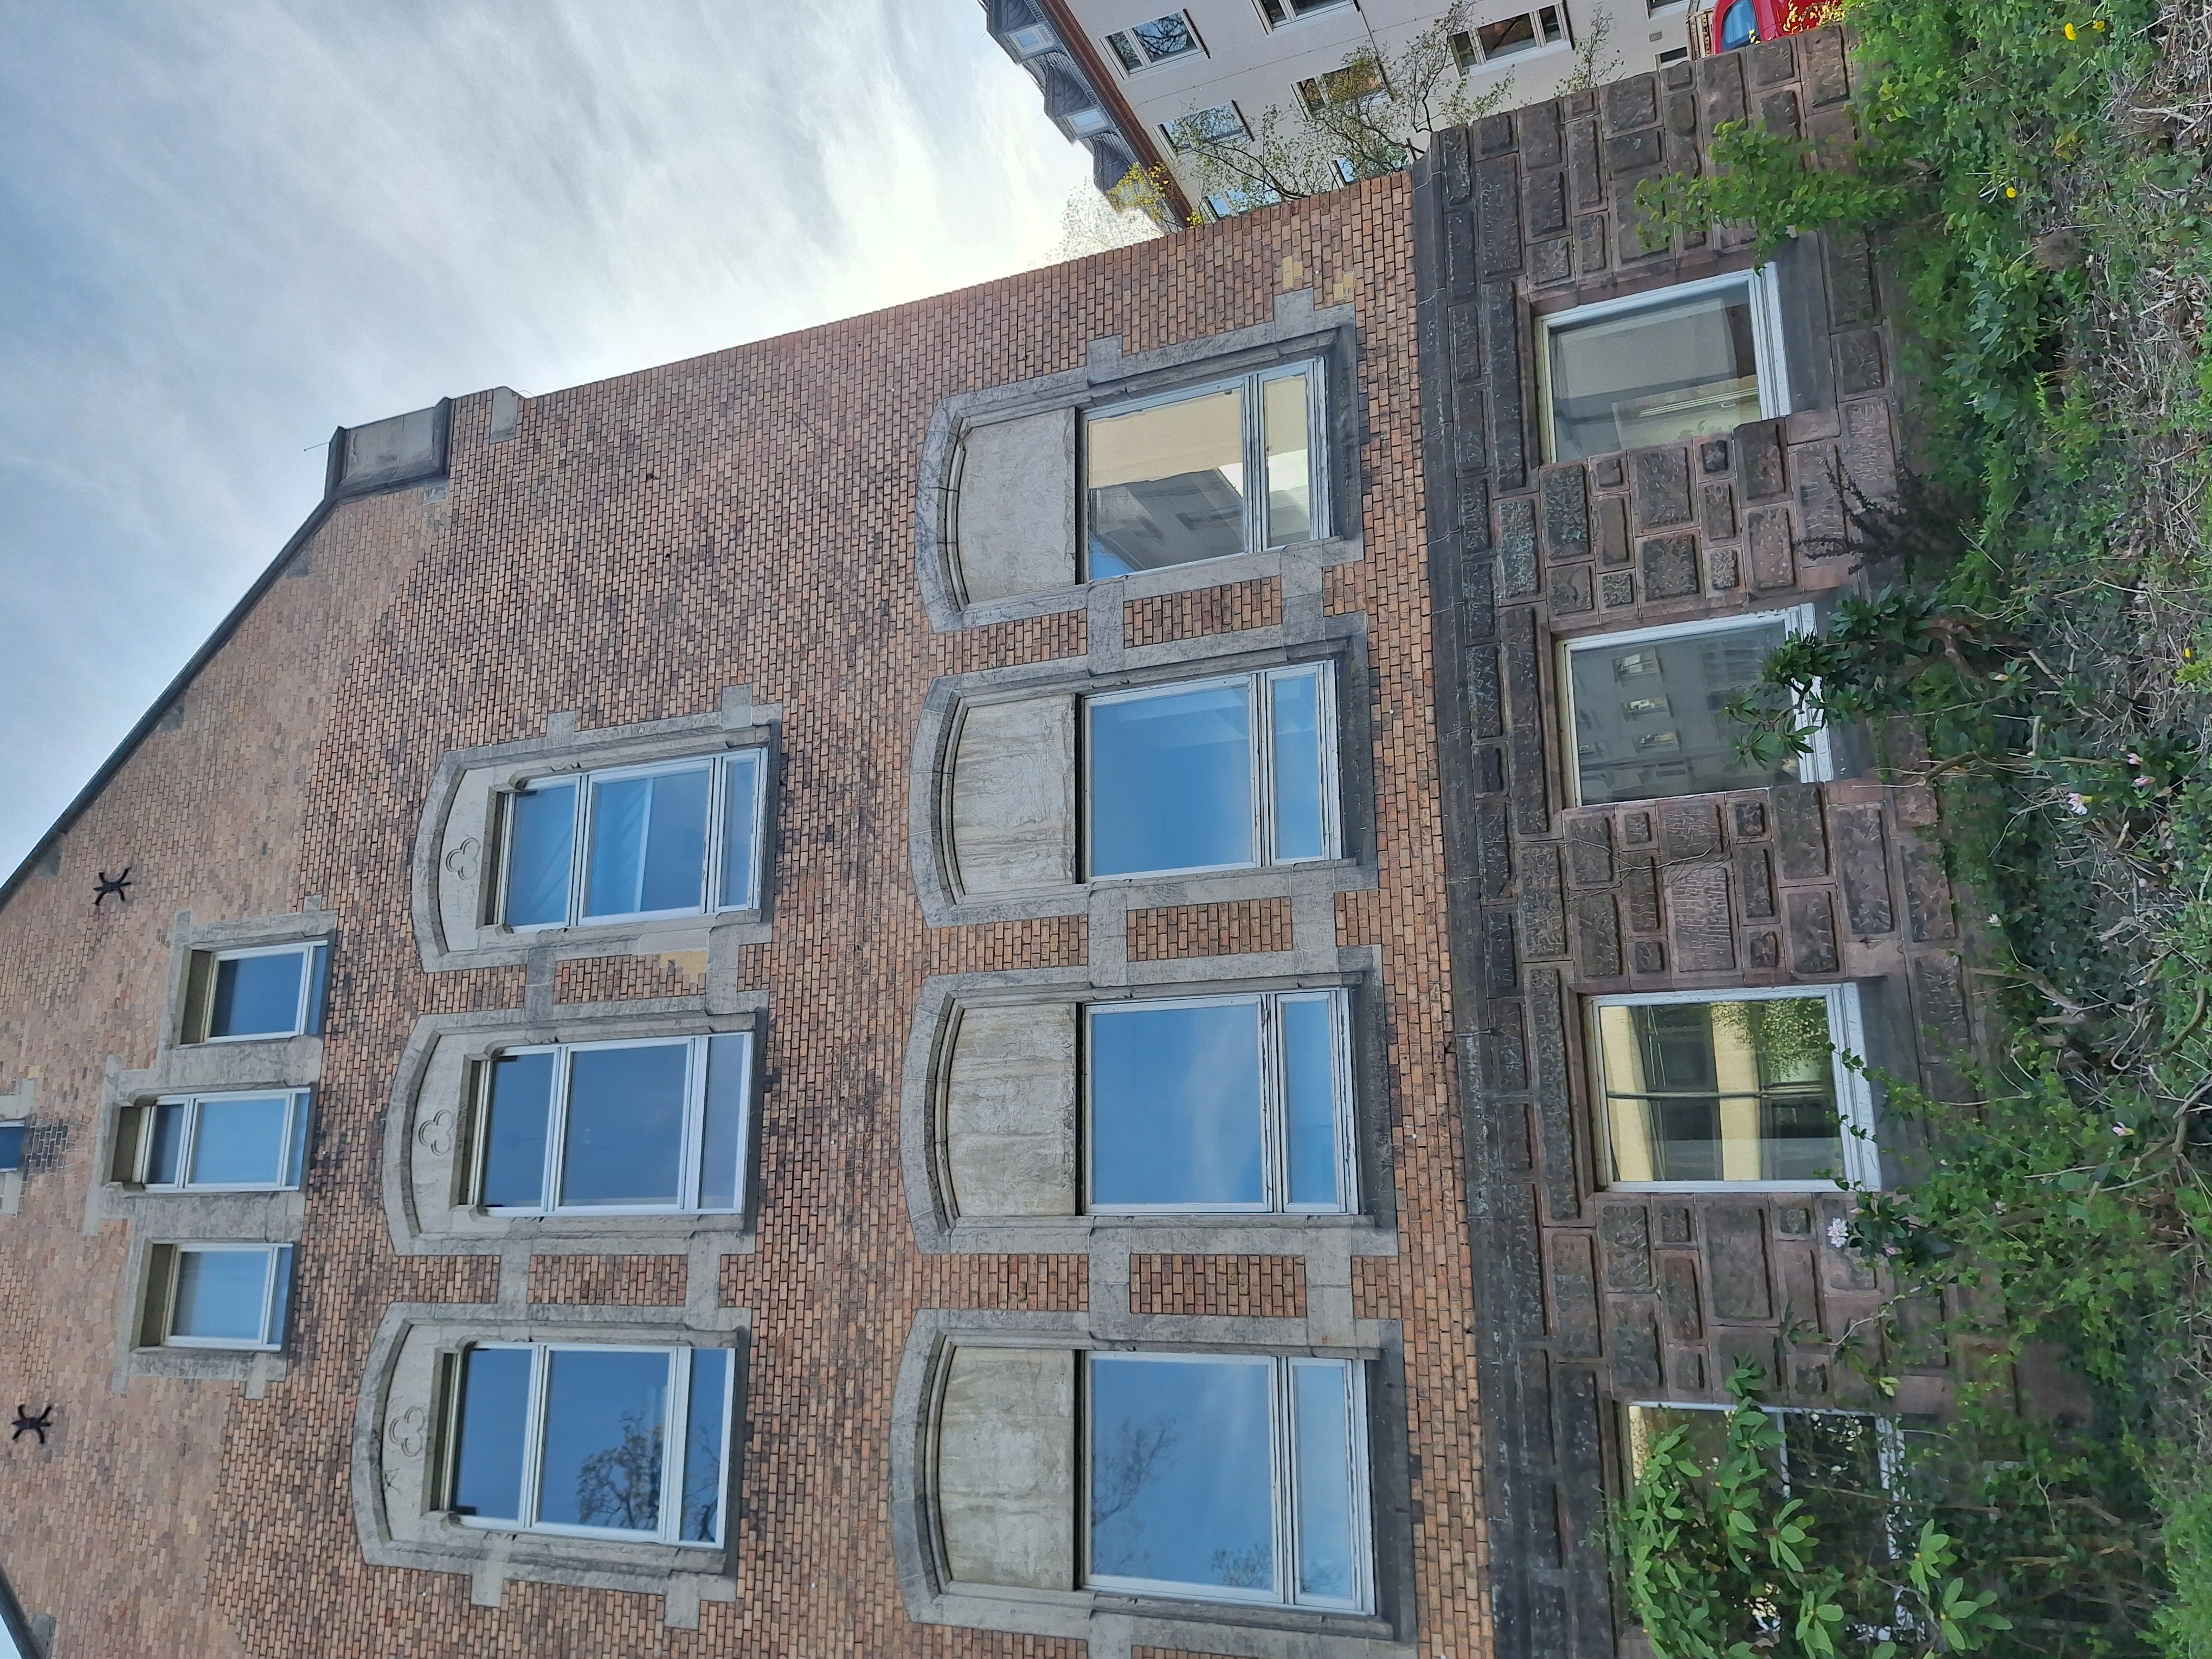
Building: Robert-Koch-Straße 6